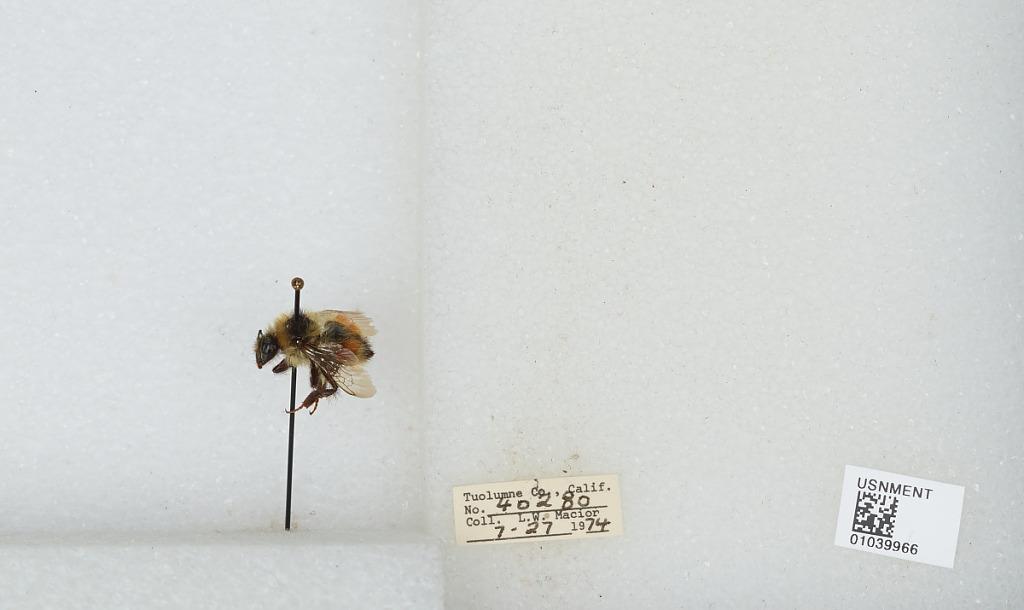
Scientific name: Bombus (Cullumanobombus) rufocinctus Cresson
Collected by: L. Macior
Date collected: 1974-7-27
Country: United States
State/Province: California
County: Tuolumne
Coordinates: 38.02, -119.93